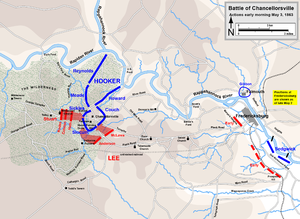
Le théâtre oriental de la guerre de Sécession incluait les États de Virginie, Virginie-Occidentale, Maryland et Pennsylvanie, le district de Columbia, ainsi que les ports et fortifications de la côte de Caroline du Nord. Les opérations militaires qui touchèrent l'intérieur de la Caroline du Nord en 1865 font partie du théâtre occidental, tandis que les autres zones côtières de la façade atlantique font partie du théâtre Bas Littoral.
La campagne de Chancellorsville est une série d'opérations militaires et de combats ayant eu lieu en Virginie, dans le Comté de Spotsylvania, à proximité de Chancellorsville, sur le théâtre oriental de la guerre de Sécession, du 30 avril au 6 mai 1863.